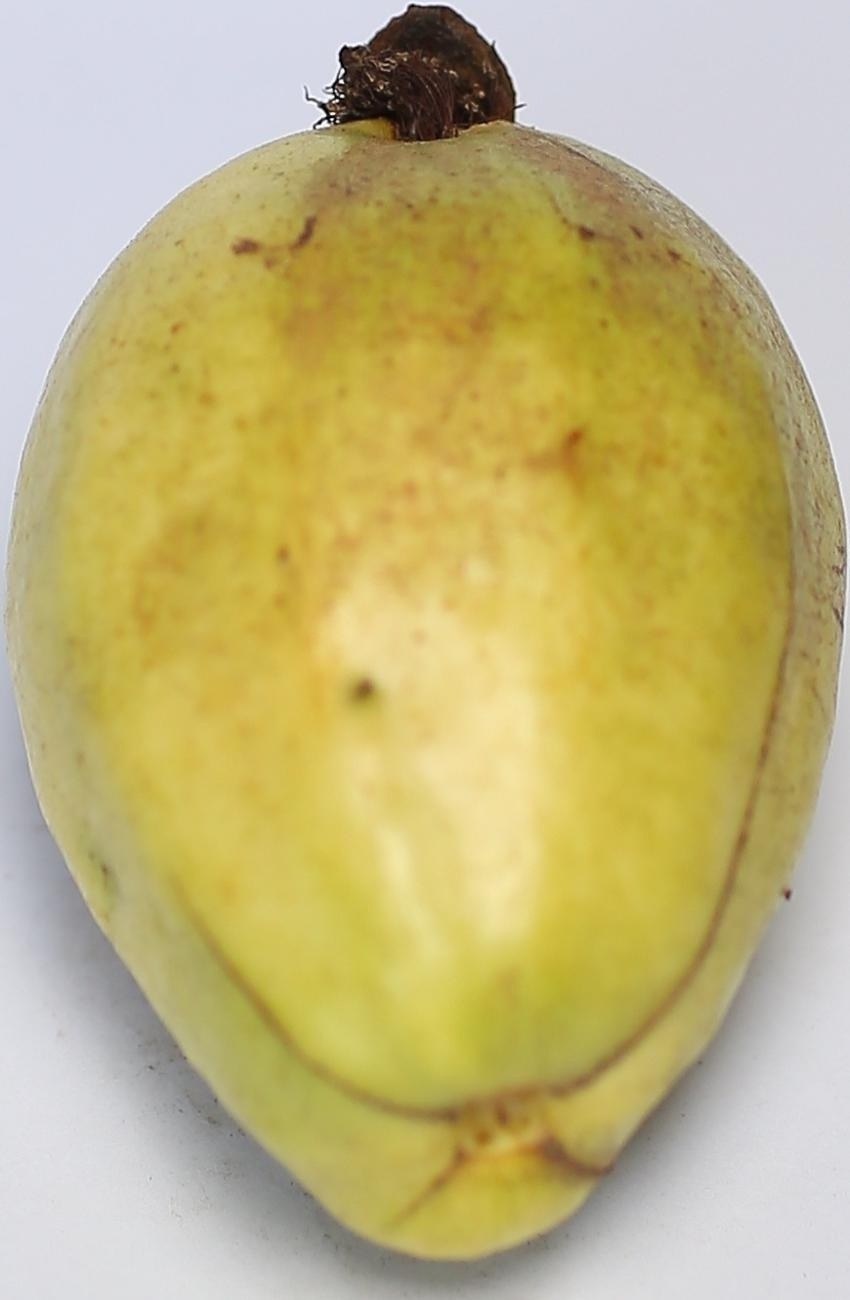
Maturity: mature-green
Variety: thadhrami